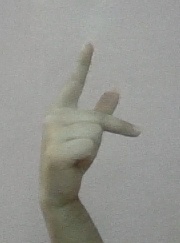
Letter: dha